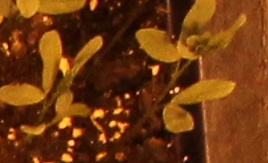
Label: Lentil